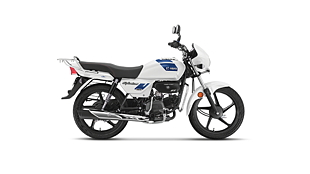
Vehicle type: Motorcycles